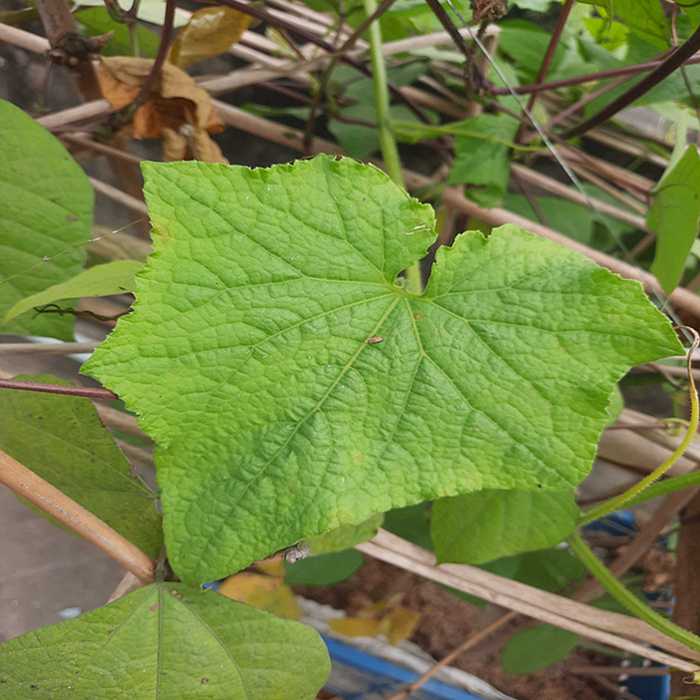
Plant: Cucumber
Label: Fresh leaf